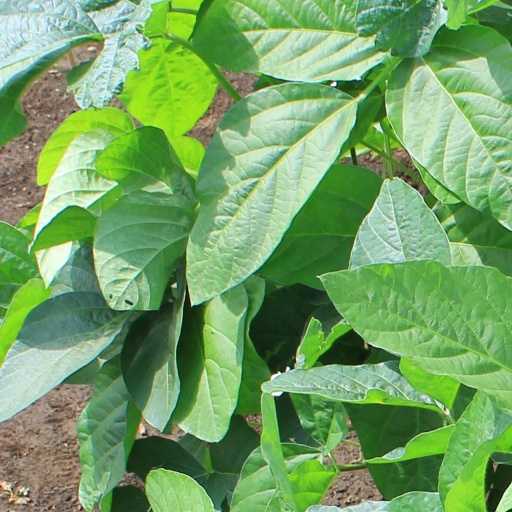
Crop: soybean